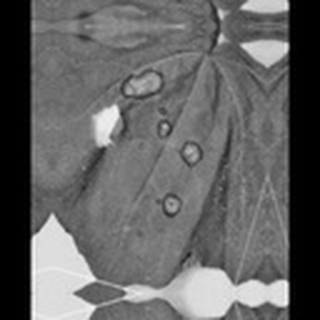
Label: cotton_target_spot